Black Pearl (American band)

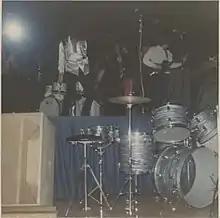
Black Pearl - Boulder - 1968

Black Pearl was composed of Bernie "B.B" Fieldings (vocals), Bruce Benson (guitar), Oak O'Connor (drums), Geoffrey Morris (guitar), Tom Mulcahy (guitar), and Jerry Causi (bass).